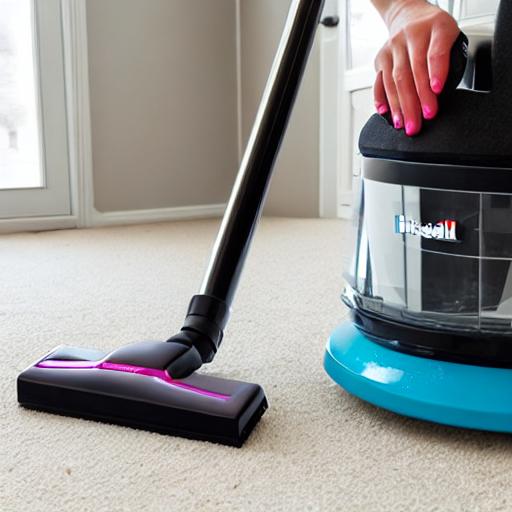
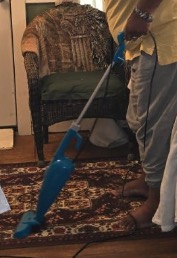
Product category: items_vacuum
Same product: no